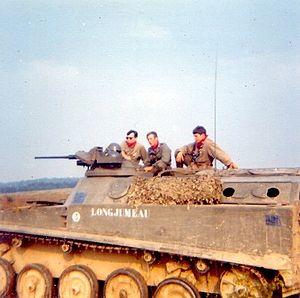
Char AMX13 version VTT (transport de troupe) en manœuvre à La Courtine en 1972.
Le 501ᵉ régiment de chars de combat est une unité de chars, créée le 13 mai 1918, qui s'est illustrée durant les deux conflits mondiaux et en Indochine entre 1945 et 1946 avec un escadron de marche.
L'AMX-13 VCI est une des multiples variantes du char léger français AMX-13. Il fut utilisé par l'armée française avant d'être remplacé par l'AMX-10 P à partir de 1973, lui-même remplacé par le VBCI à partir de 2008.
Le camp de La Courtine est un camp militaire de l'armée de terre française depuis 1904. Il est situé dans la Creuse, sur le plateau de la Courtine, sur le territoire d'une dizaine de communes dont la plus importante est La Courtine et a une surface de 6 200 ha.